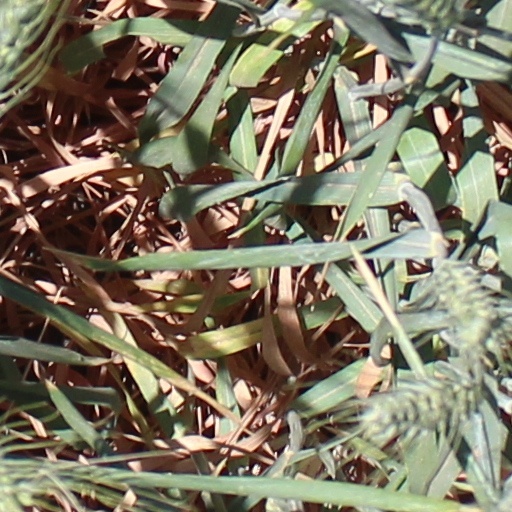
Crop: wheat